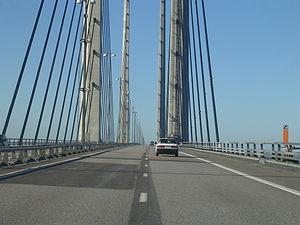
Le pont de l'Øresund, avec son prolongement par une île puis un tunnel, relie les villes de Malmö en Suède et de Copenhague au Danemark. Ce pont est à deux niveaux : sur la partie supérieure se trouve l'autoroute E20, et sur la partie inférieure la ligne ferroviaire Copenhague-Malmö. Le nom officiel de l'ensemble, Øresundsbron, est un compromis entre les orthographes danoises et suédoises : Øresund ou Öresund est le nom du détroit entre la Suède et le Danemark, et broen ou bron signifie « le pont ».